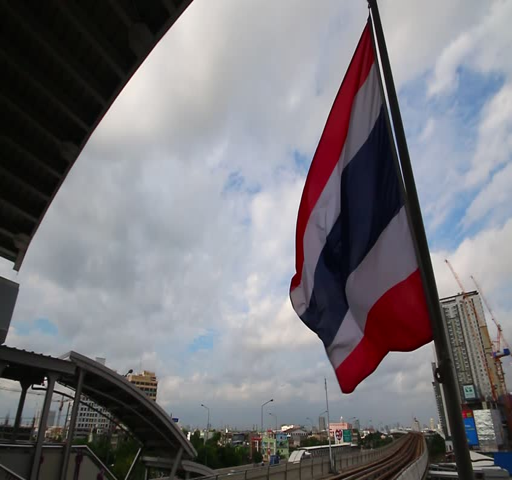
flag waving in the wind